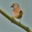
Label: bird